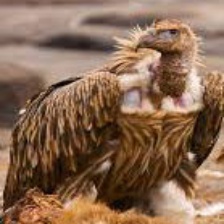
Species: INDIAN VULTURE
Scientific name: GYPS INDICUS
ImageNet parent category: vulture